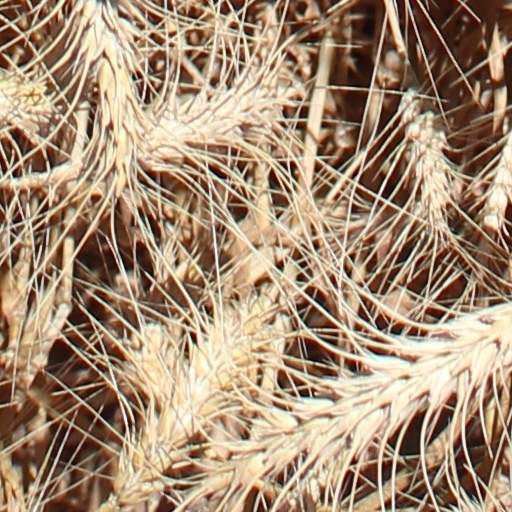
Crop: wheat